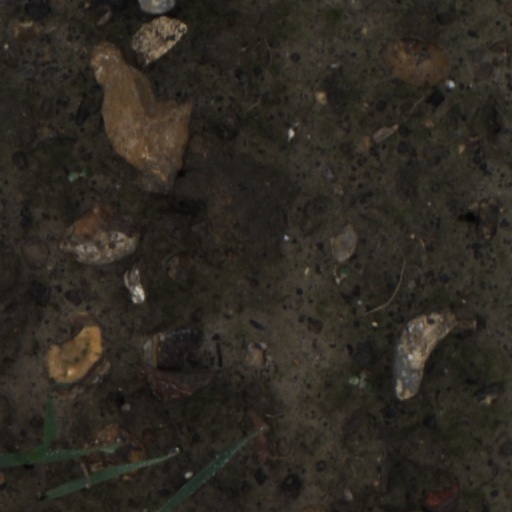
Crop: wheat